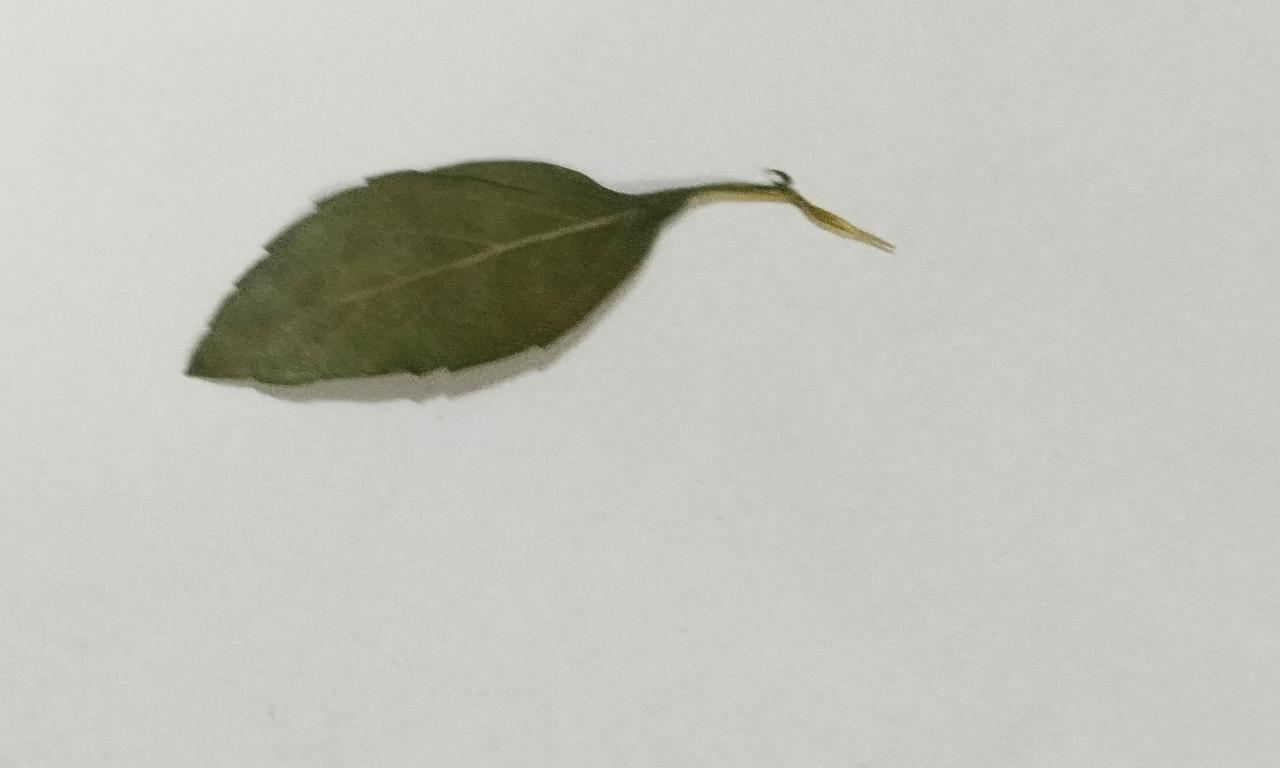
Label: Dried